Jason Jones (programmer)

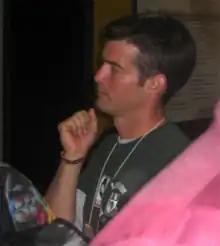
Jason Jones at the Electronic Entertainment Expo in May 2006

Jason Jones (born June 1, 1971) is an American video game developer and programmer who co-founded the video game studio Bungie with Alex Seropian in 1991. Jones began programming on Apple computers in high school, assembling a multiplayer game called "". While attending the University of Chicago, Jones met Seropian and the two formed a partnership to publish "Minotaur".